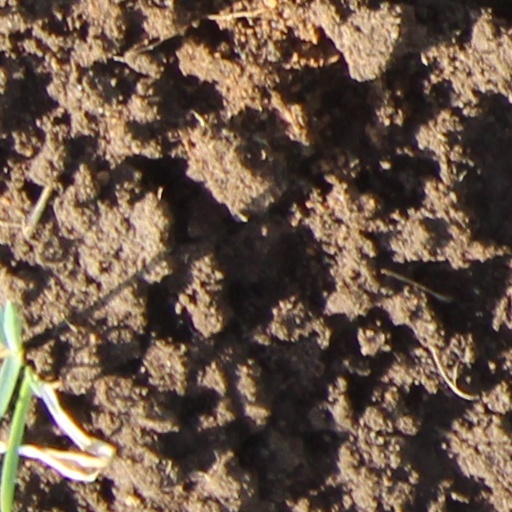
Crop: wheat